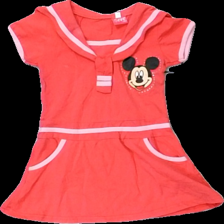
View: front
Type: Dress
Category: Children
Brand: Not in the list
Brand text on label: cvc
Colors: Red, Pink, Black, Multicolor
Material: 100% cotton
Pattern: Glitter
Cut: Regular
Season: All
Damage location: top center
Damage 2 location: bottom center
Damage 3 location: bottom left
Price range: 50-100
Recommended usage: Reuse
Description: röd klänning med glitter och musse pigg på